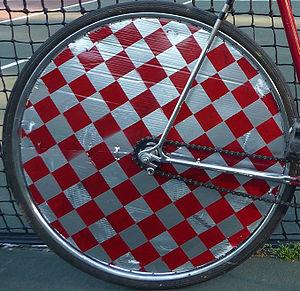
Le hardcourt bike polo est une variante du vélo polo traditionnel, dans laquelle deux équipes s'affrontent sur une surface dure, dans un espace rectangulaire fermé, avec deux cages de part et d'autre du terrain.